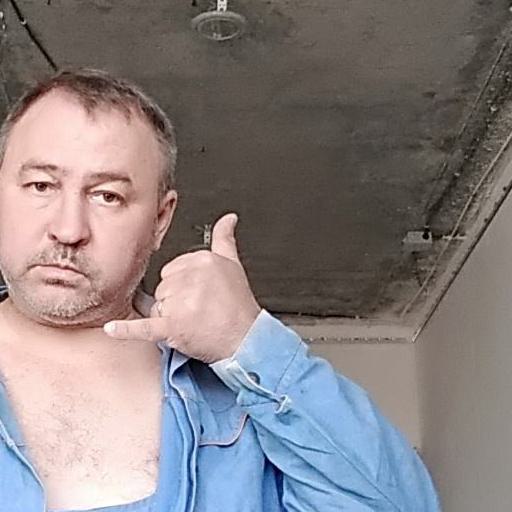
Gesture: call